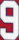
Number: 9